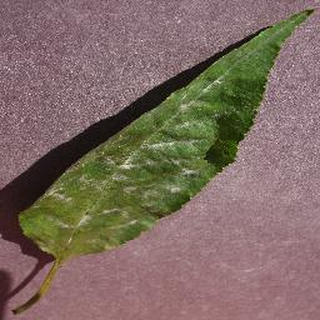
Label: cherry_powdery_mildew